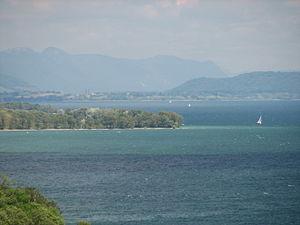
La baie de la pointe du grain à Bevaix
Cette liste présente les biens culturels d'importance nationale dans le canton de Neuchâtel. Cette liste correspond à l'édition 2009 de l'Inventaire Suisse des biens culturels d'importance nationale pour le canton de Neuchâtel. Il est trié par commune et inclus : 90 bâtiments séparés, 17 collections et 23 sites archéologiques.